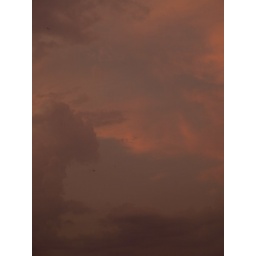
Warsaw, clouds above Dzielna street